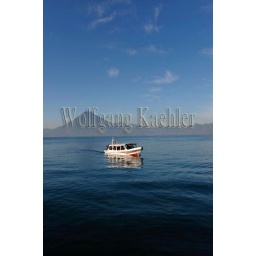
Guatemala, highlands, lake atitlan, near panajachel, san pedro volcano with boat on lake